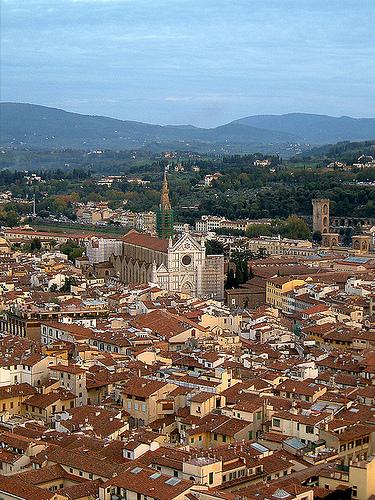
Weather: sun or clear